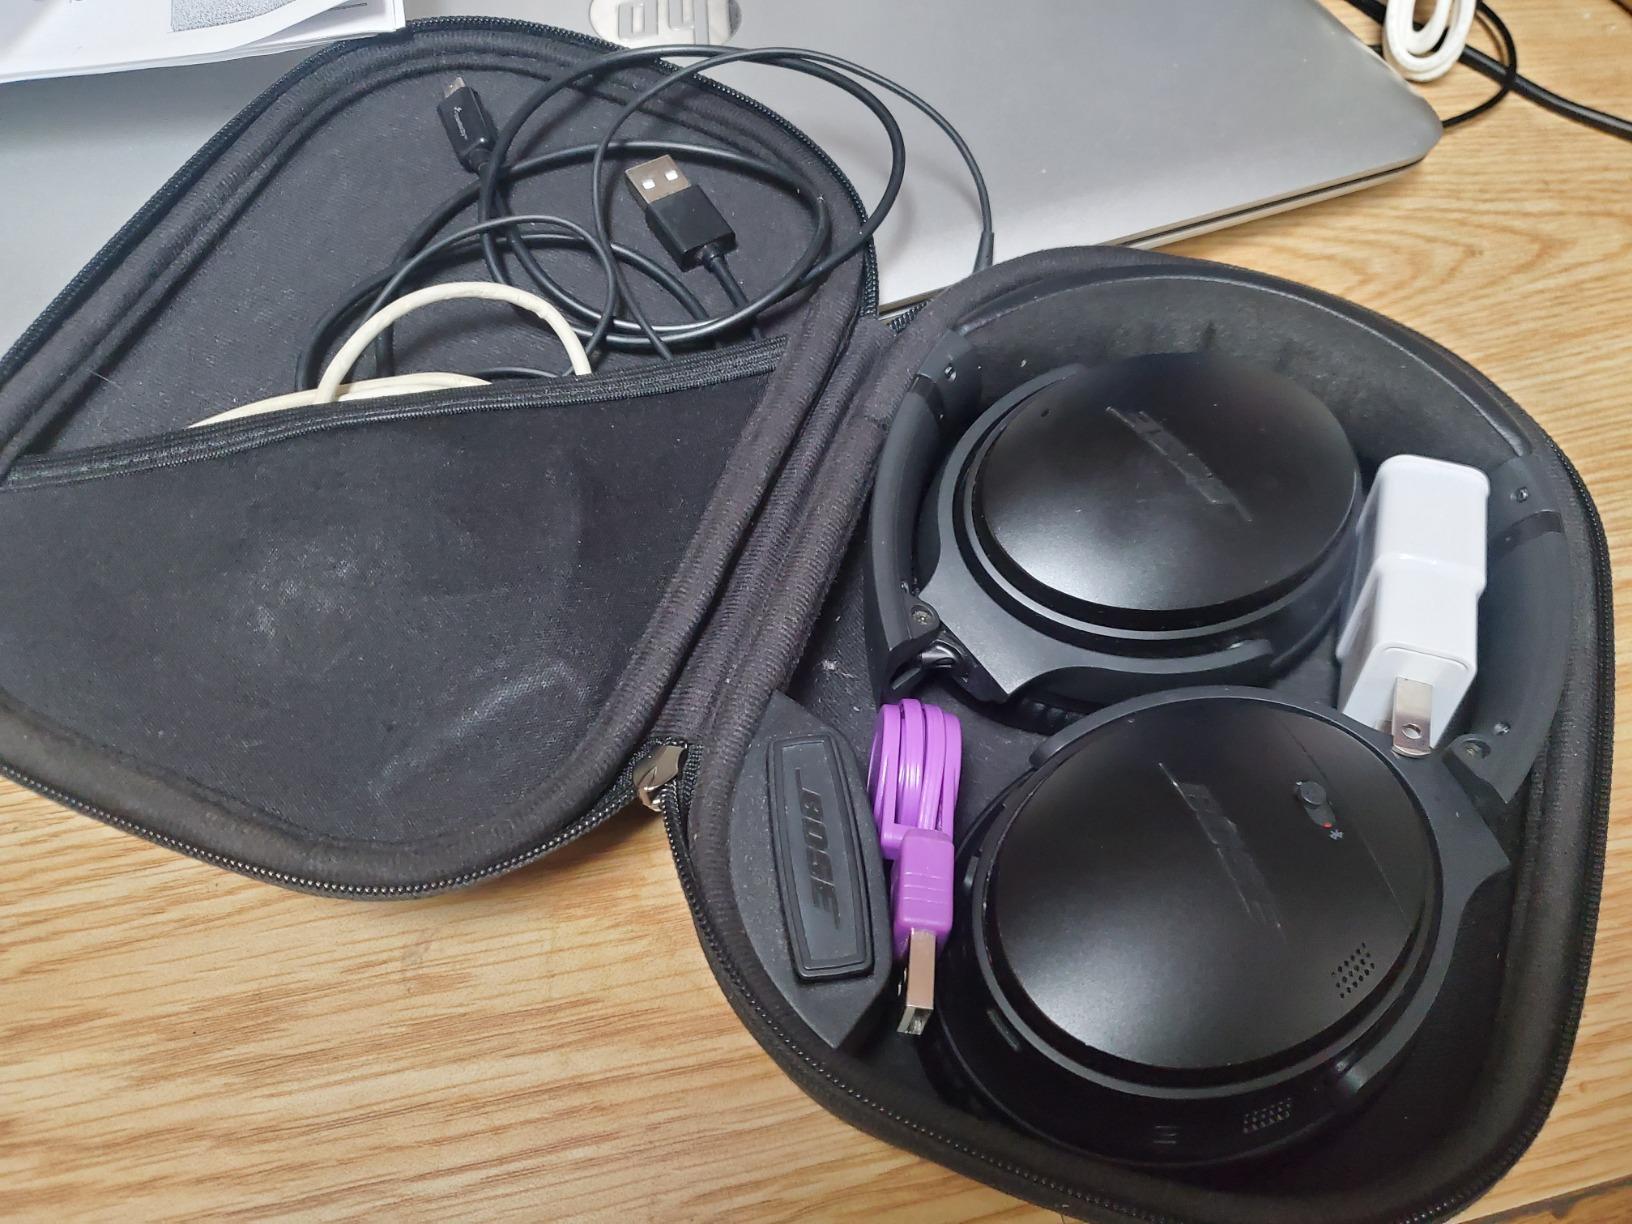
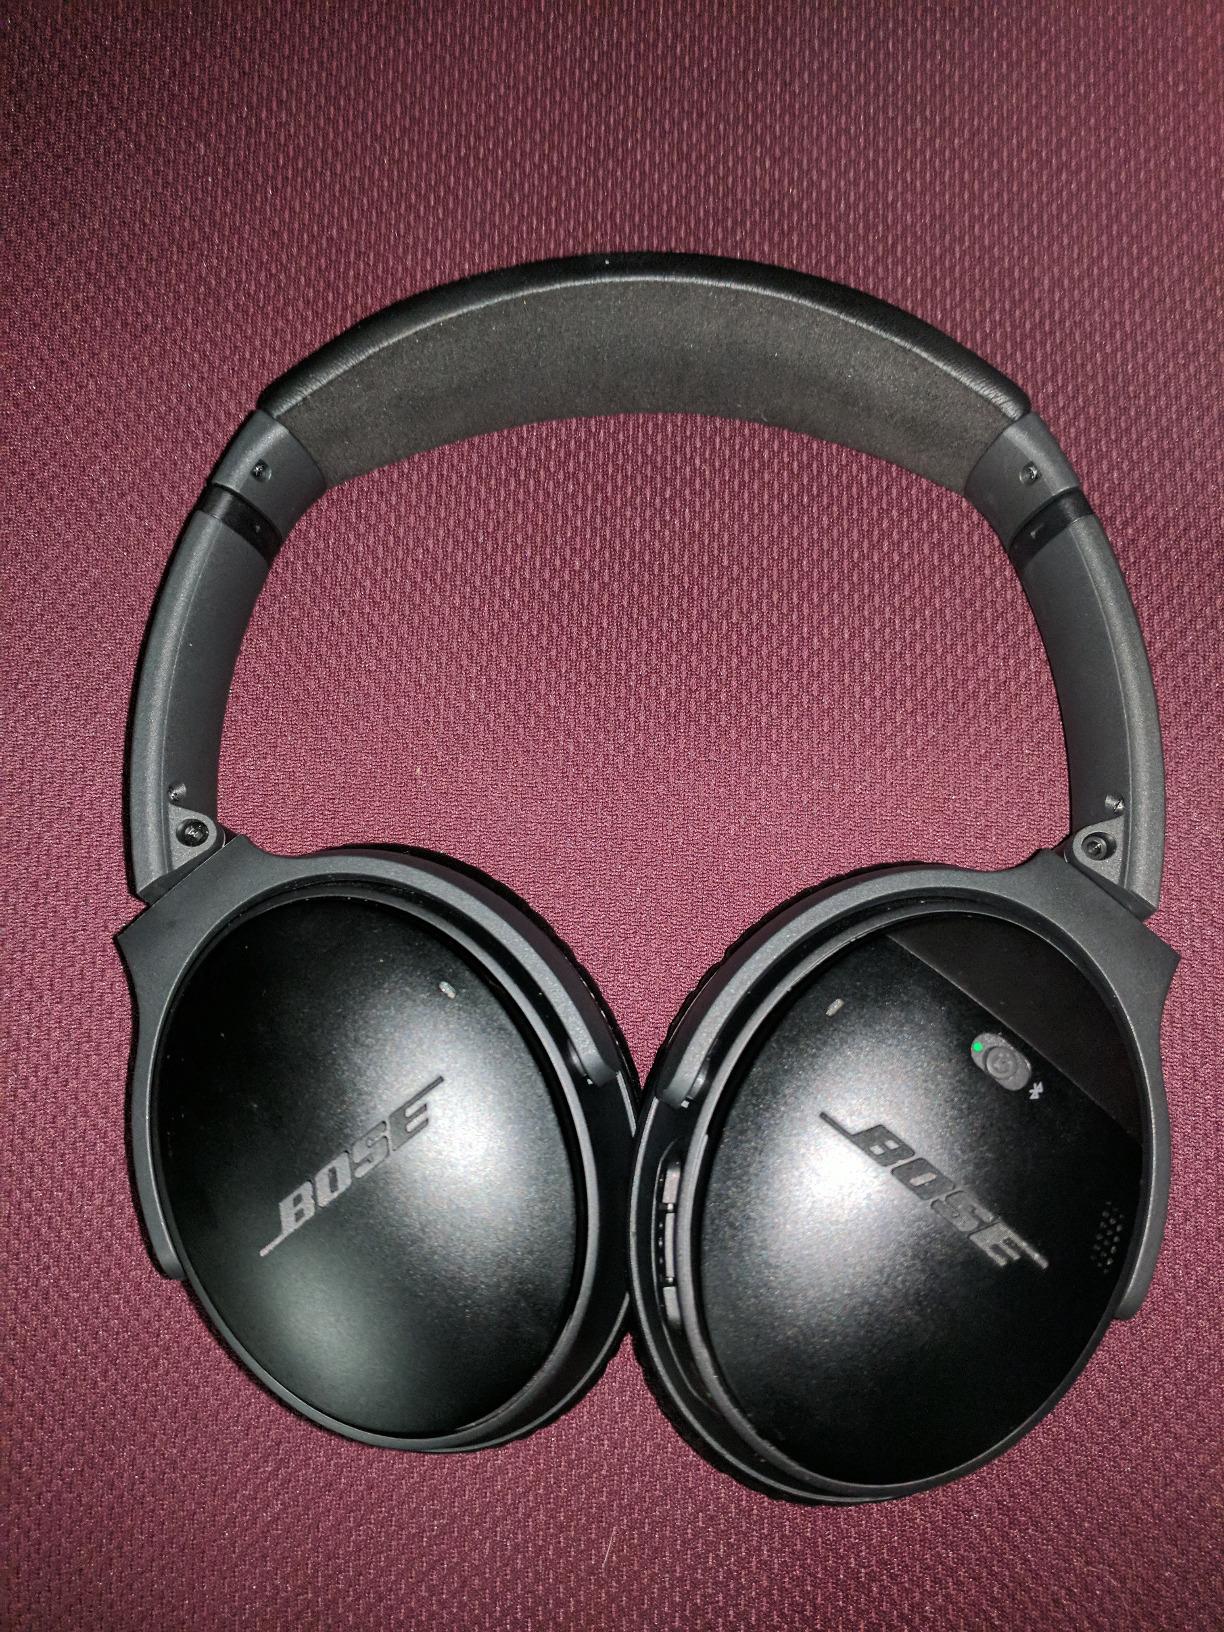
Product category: headphones
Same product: yes